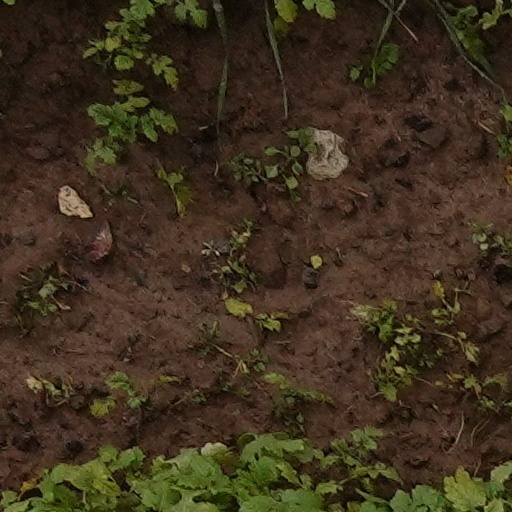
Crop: wheat